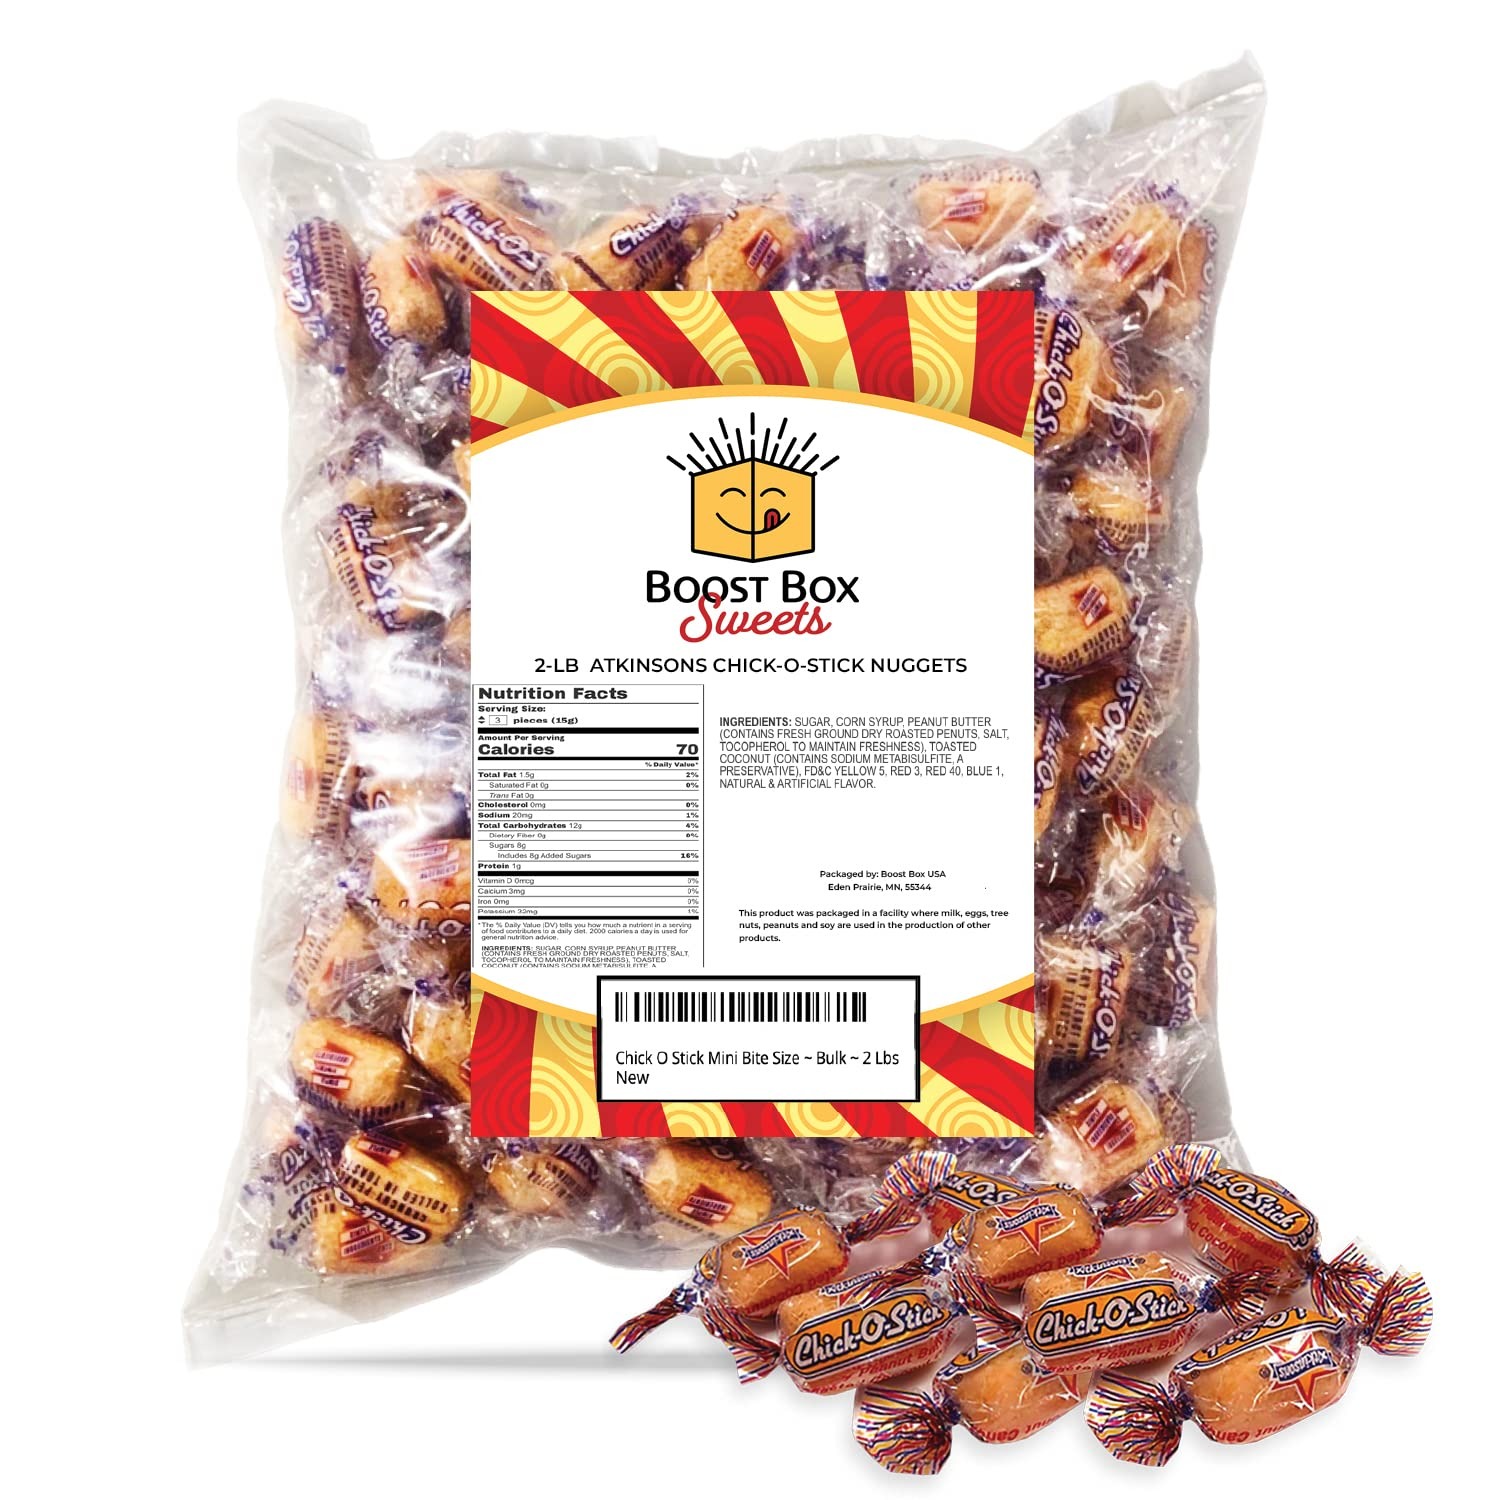
Item Name: Atkinson's Chick-O-Stick Bite Size Nuggets Bulk Individually Wrapped Candy (2 Pound)
Product Description: Chick-O-Stick bars feature fresh-roasted Texas Grade A Jumbo peanuts sprinkled with salt while they're still warm, and then ground along with pure granulated sugar in a patented process. The mix is then rolled into sticks that are the perfect mix of peanuts and crunchy candy and made even better by dusting each Chick-O-Stick with lightly toasted coconut. It's kind of flaky, kind of crunchy, kind of crispy, kind of chewy, and VERY peanutty.
Value: 32.0
Unit: Ounce

Price: 21.95